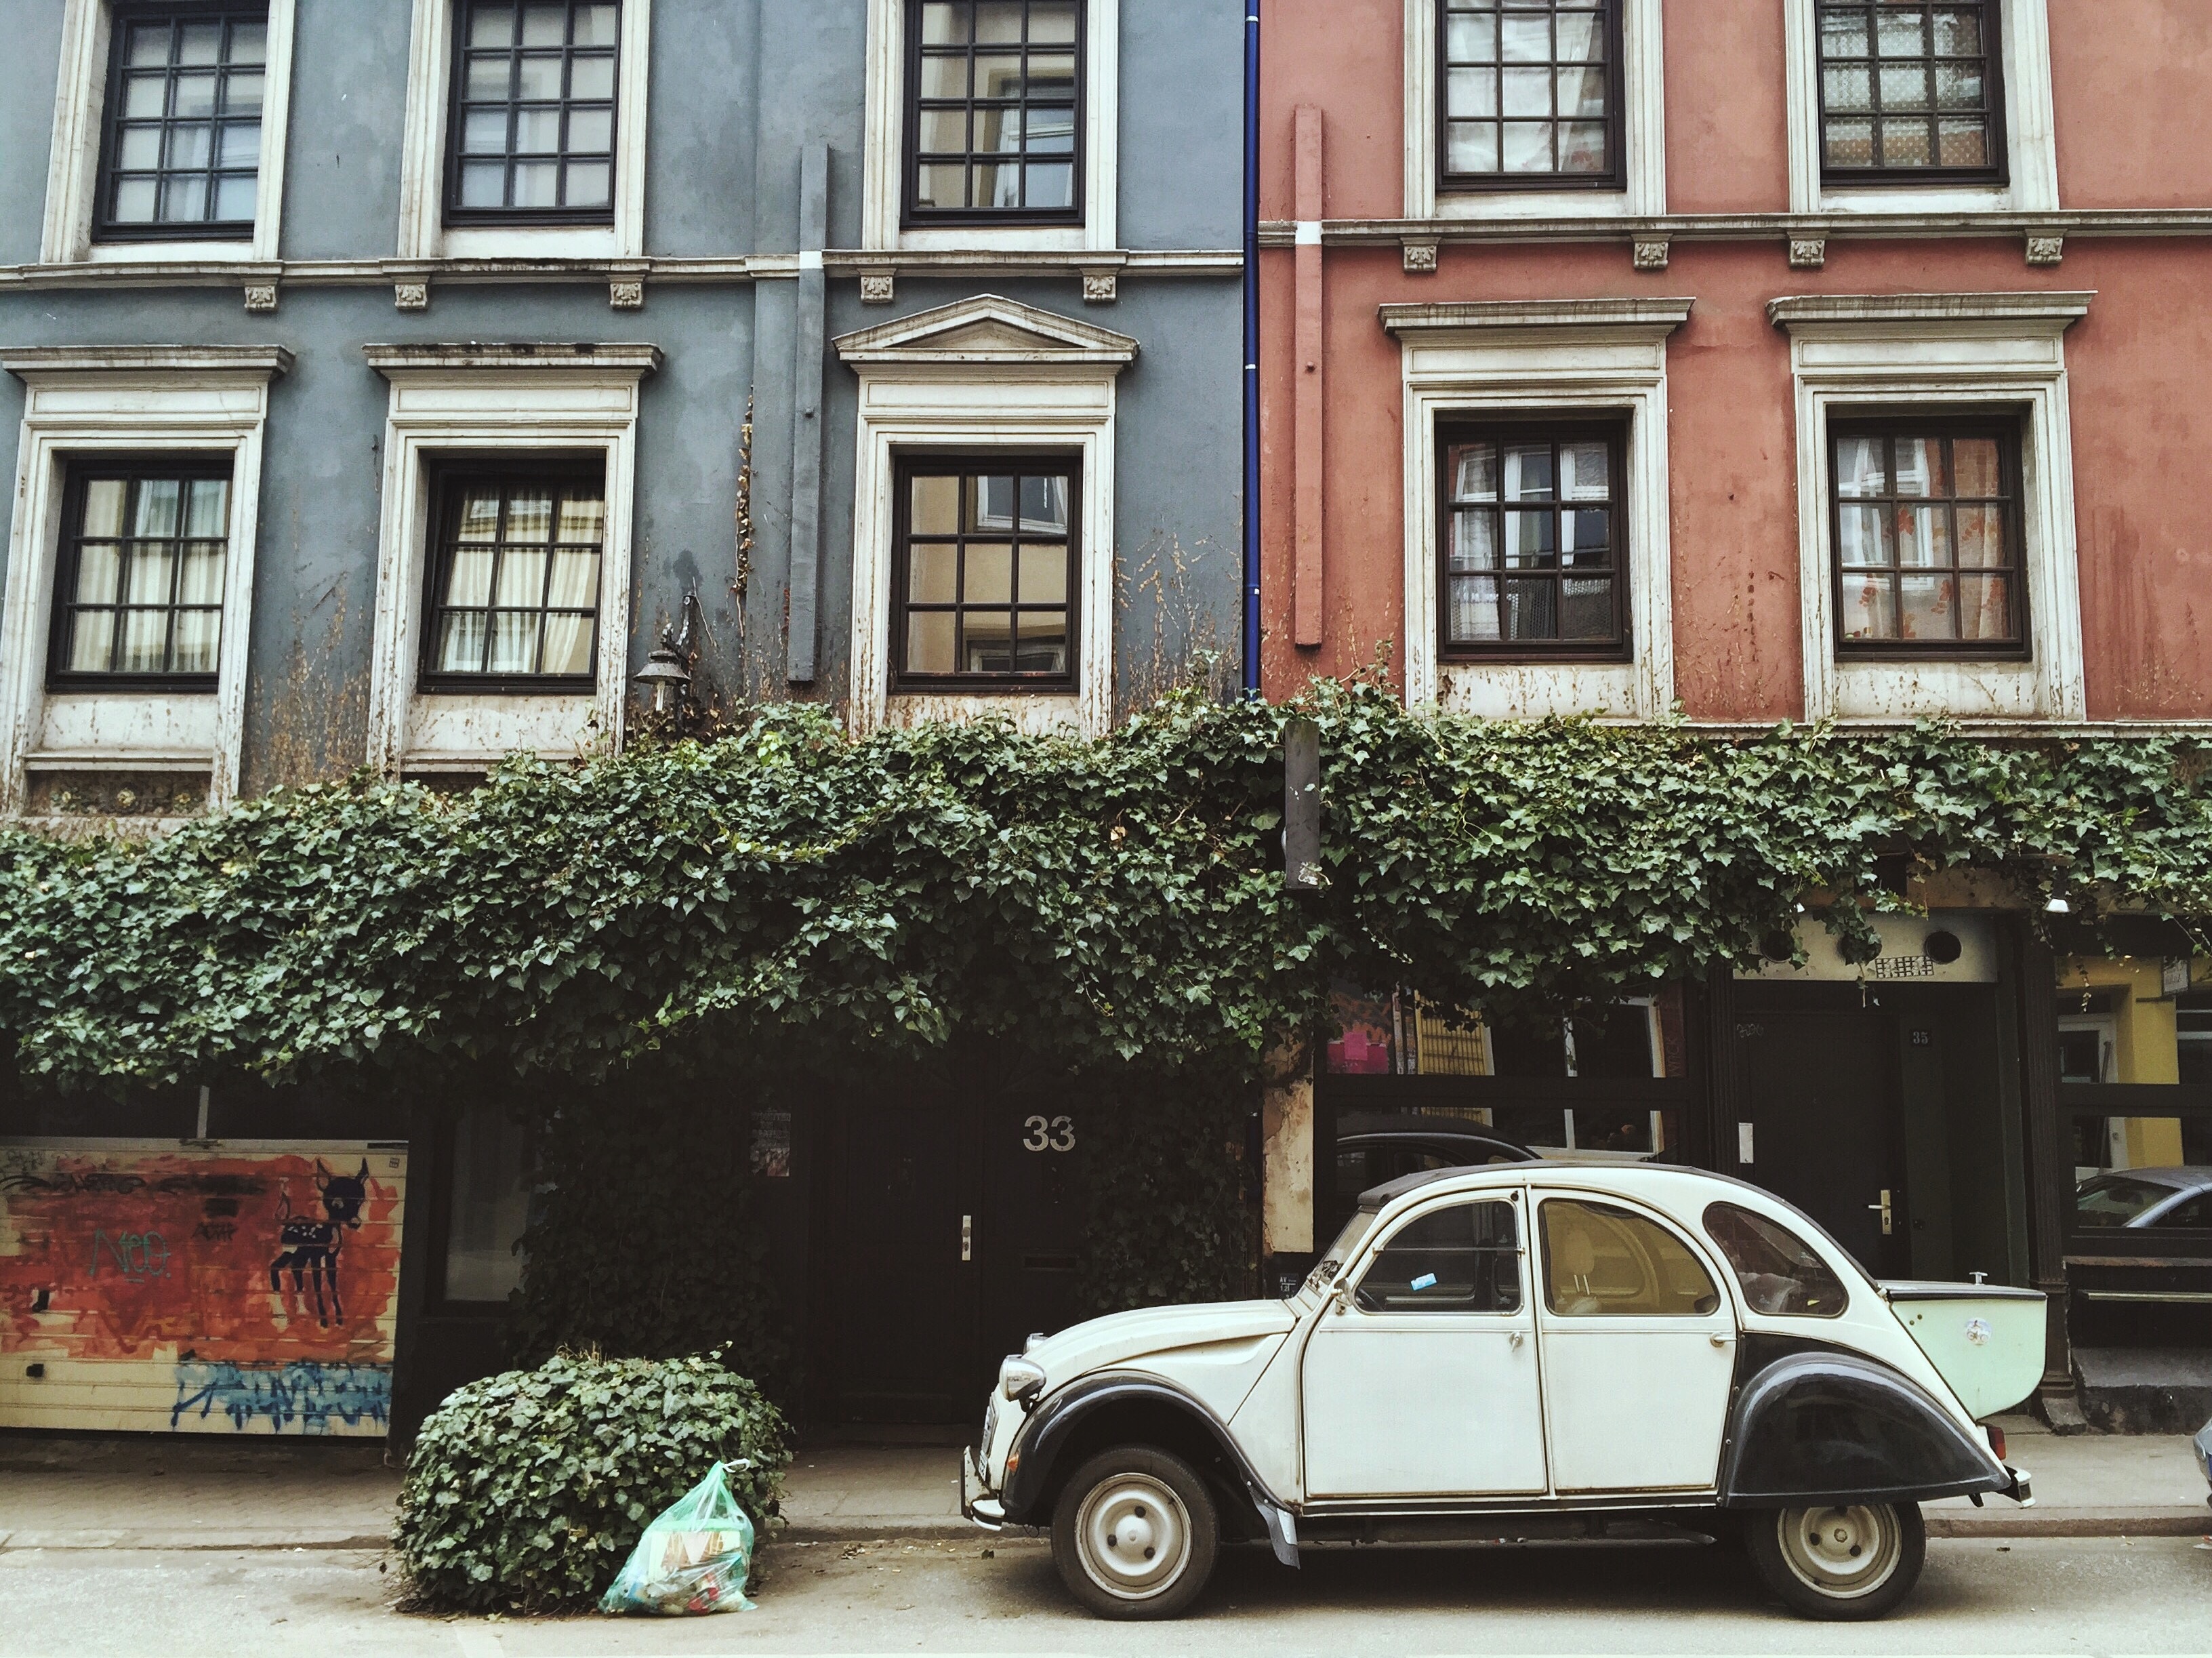
road, street, car, house, window, building, home, urban, downtown, facade, art, infrastructure, neighbourhood, urban area